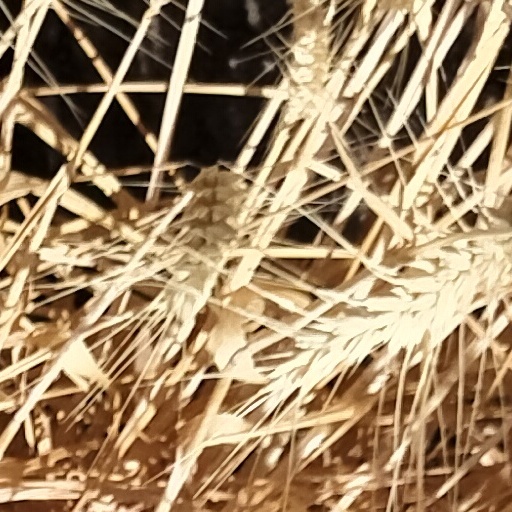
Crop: wheat